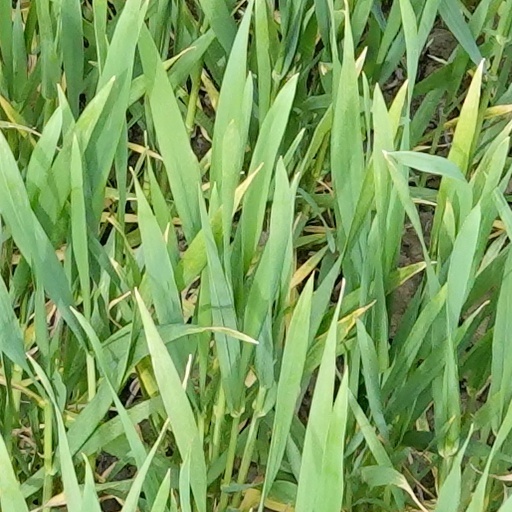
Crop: wheat